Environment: real
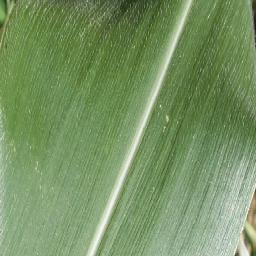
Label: healthy